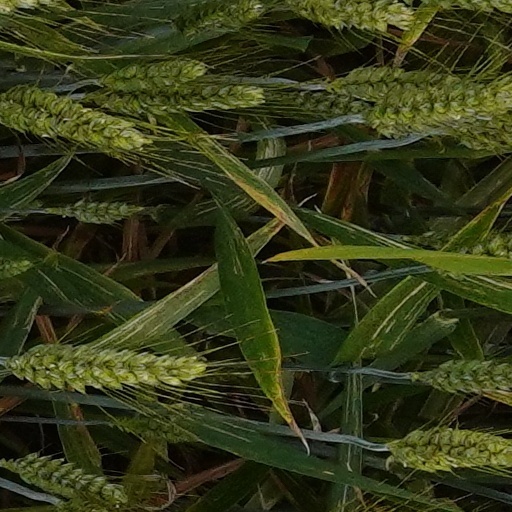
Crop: wheat